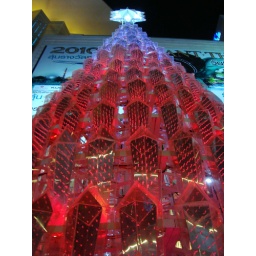
Close up of glass Christmas tree outside of Siam Paragon in Bangkok